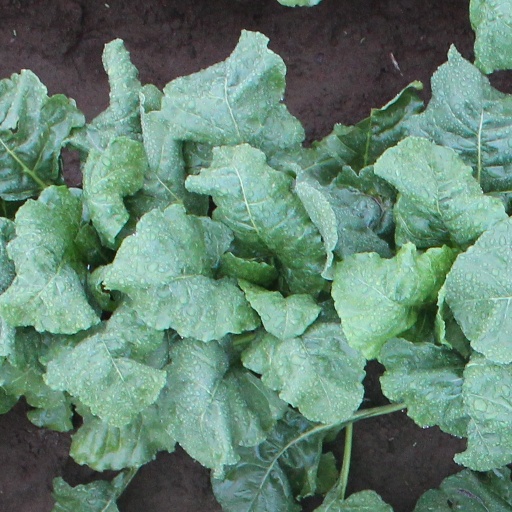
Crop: sugar beet